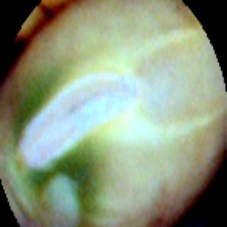
Label: Immature